University Hall (Brown University)

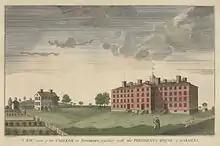
This 1792 engraving is the first published image of Brown. University Hall stands on right while the President's House sits on the left.

During the presidency of the Reverend Manning, the building was used to house French and other revolutionary troops led by General George Washington and the Comte de Rochambeau during the wait to commence the celebrated march of 1781 that led to the Siege of Yorktown and the Battle of the Chesapeake.